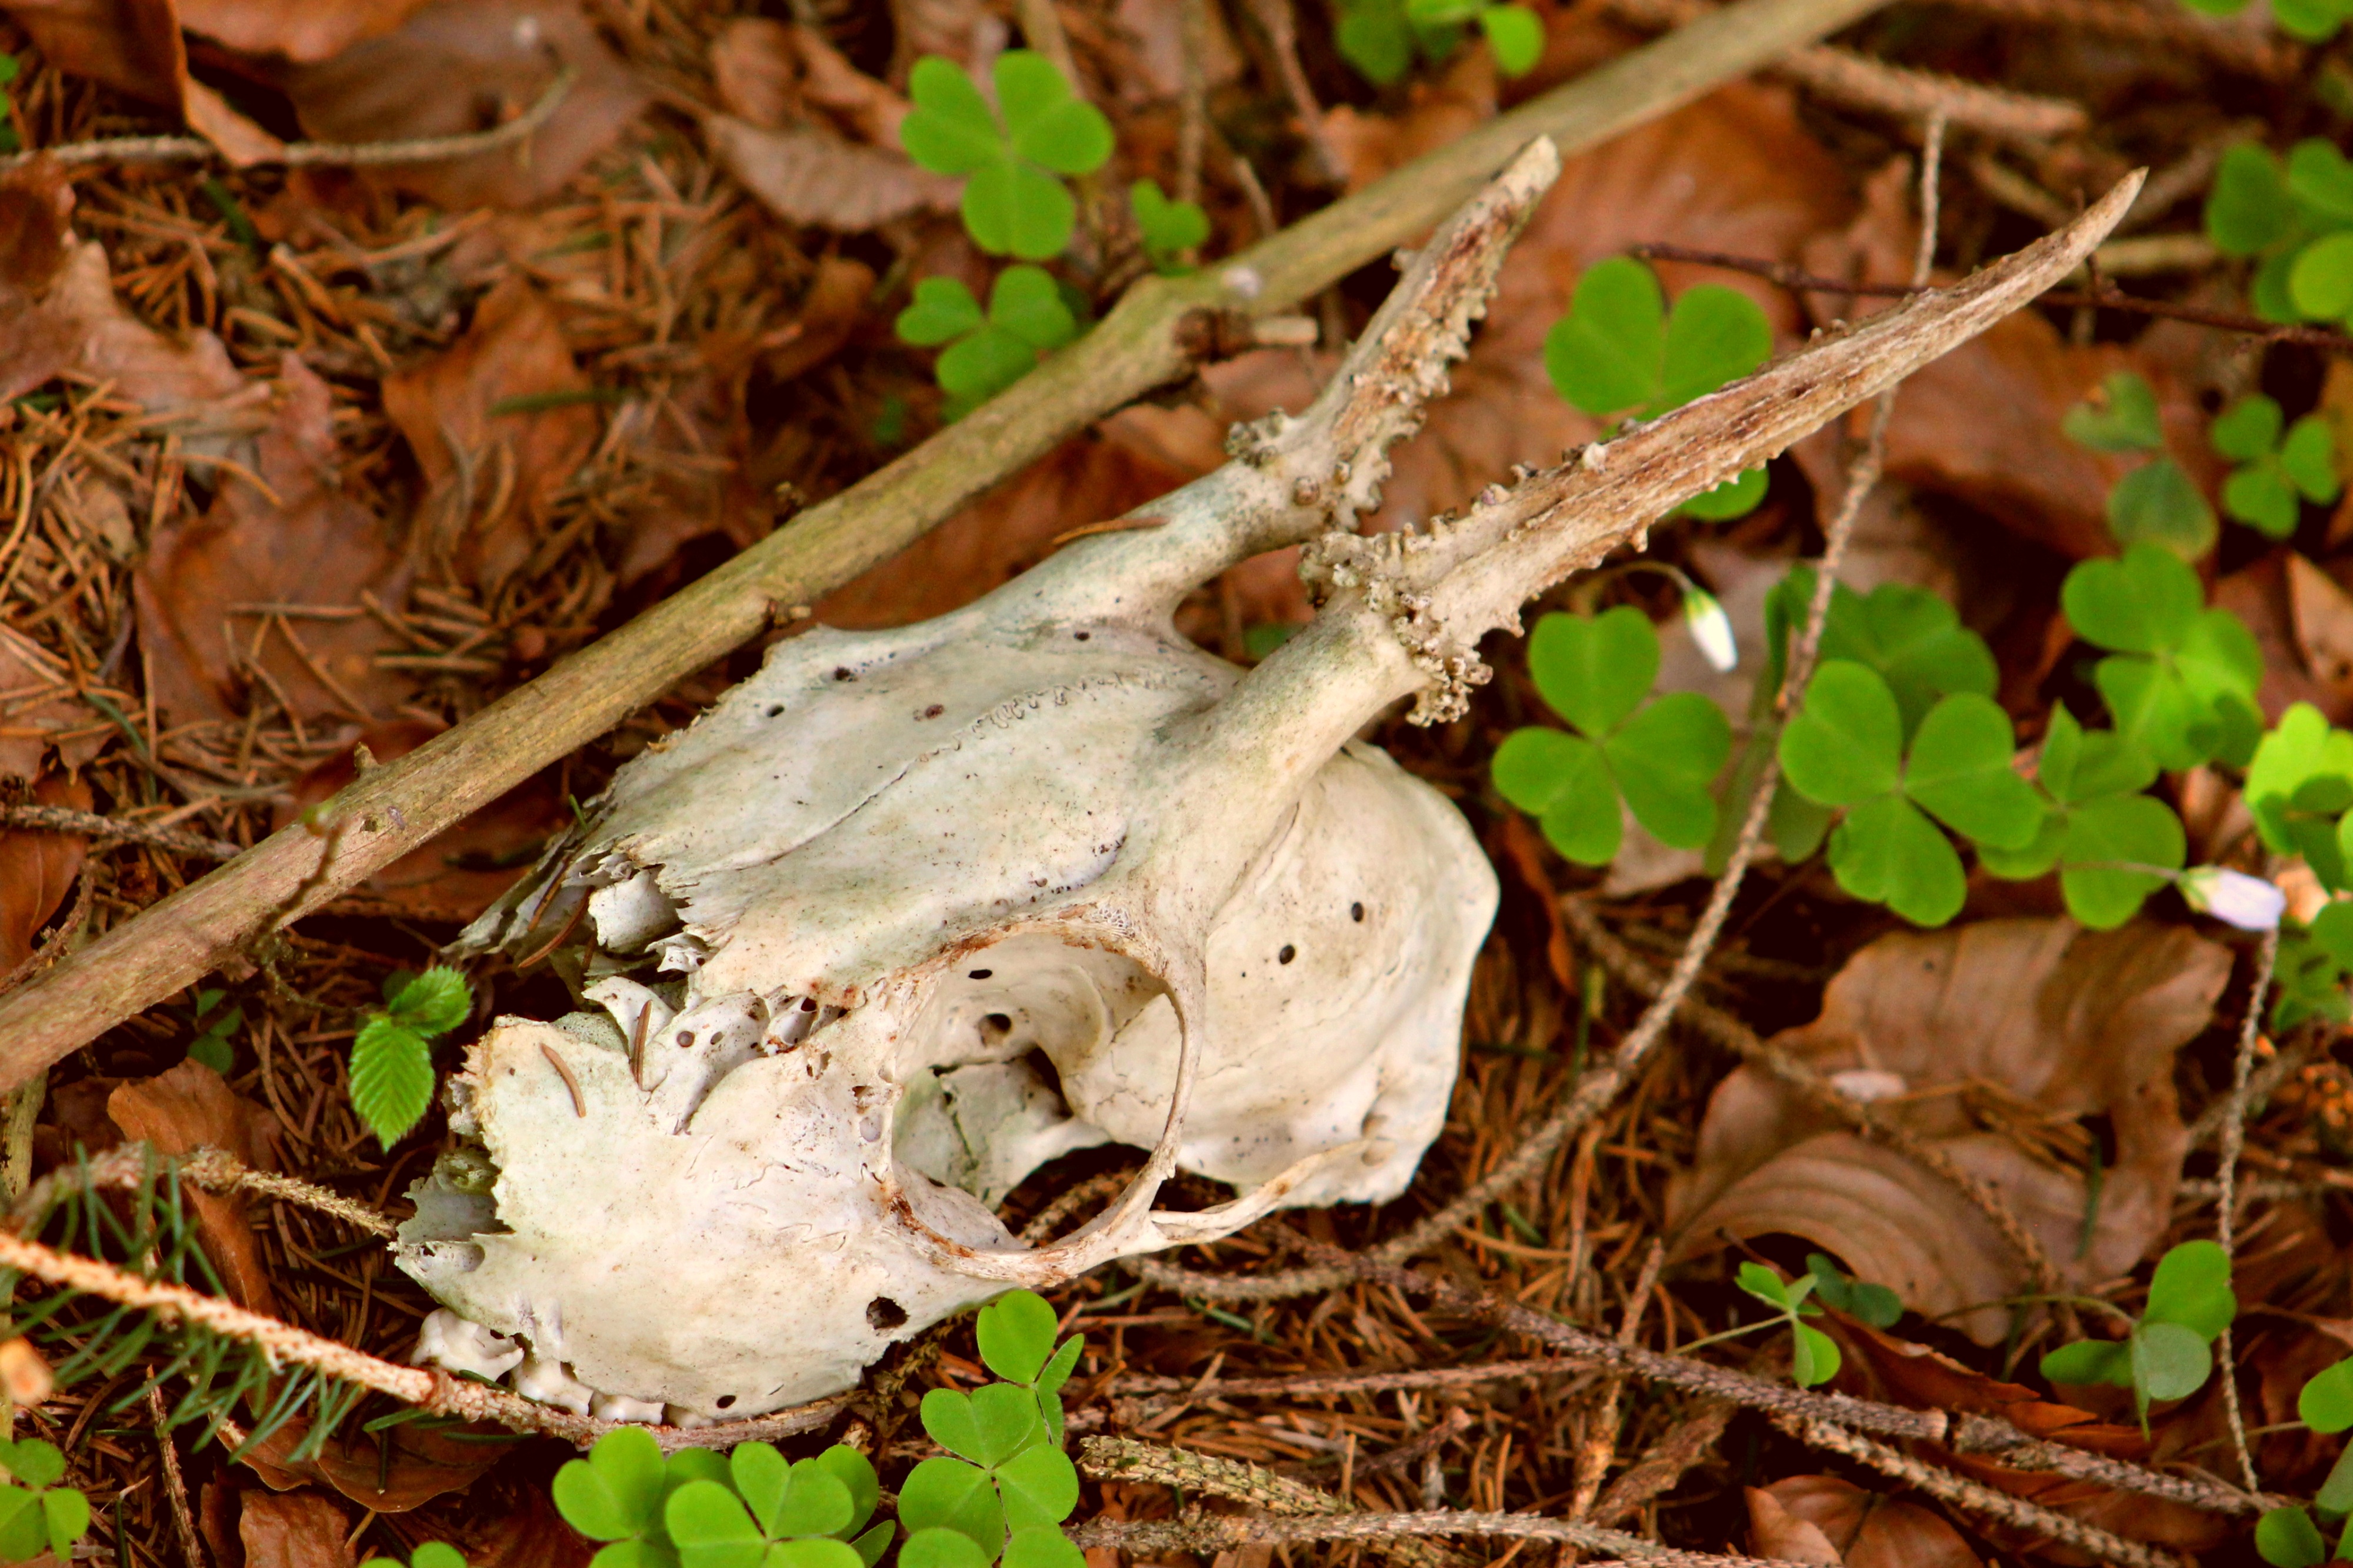
nature, forest, branch, leaf, flower, animal, wildlife, deer, autumn, soil, mammal, mushroom, predator, skull, flora, fauna, bone, fungus, woodland, will, sorry, corpse, roebuck, passing away, sacrifice, penny bun